Katsuji Matsumoto

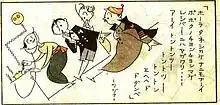
A panel from "Poku-chan and the Artist" circa 1931

Matsumoto's first forum for steady work was the magazine , to which he contributed from 1928 to 1938. Matsumoto first ventured into manga in "Shōjo Gahō", creating a series of illustrated narratives featuring a lively Chinese girl named Poku-chan, which was irregularly published between November 1930 and March 1934. The Poku-chan strips were drawn in a stylized, almost abstract, Art Deco manner. At around this time, Matsumoto took on Toshiko Ueda as an apprentice.